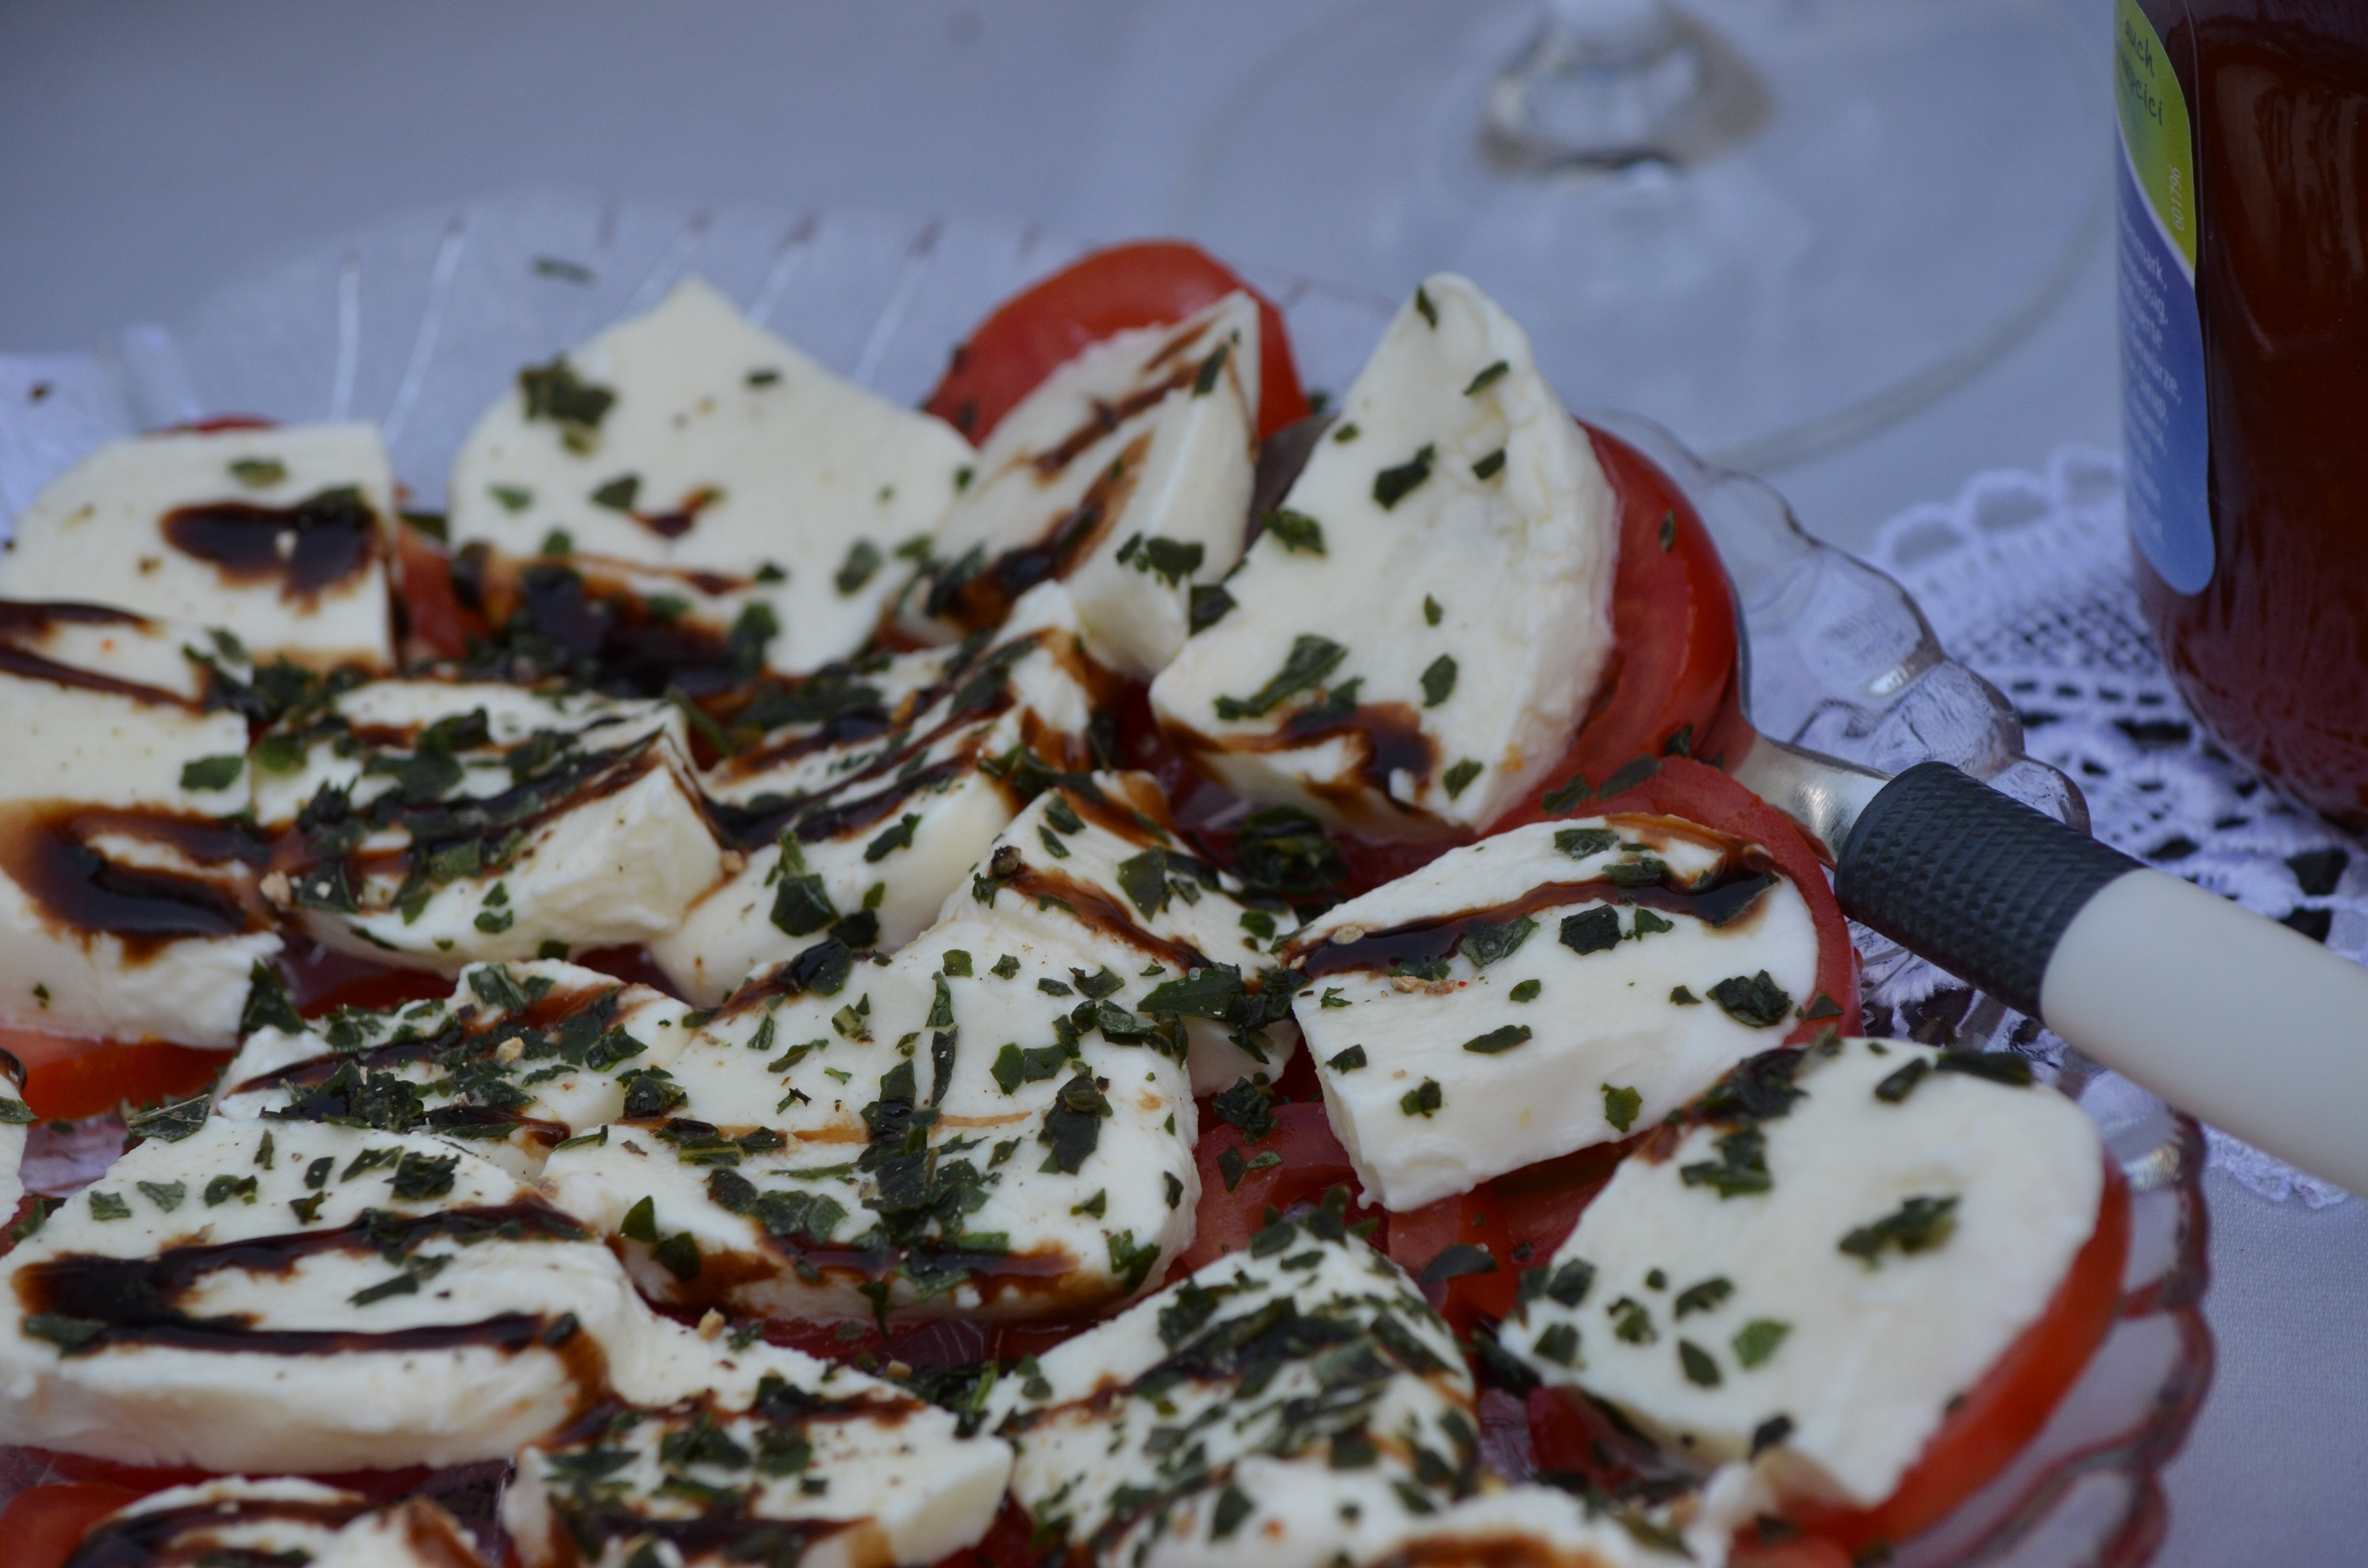
dish, meal, food, salad, produce, vegetable, kitchen, breakfast, baking, healthy, dessert, eat, lunch, cuisine, delicious, tomato, specialty, nutrition, tasty, court, vitamins, mozzarella, hunger, side dishes